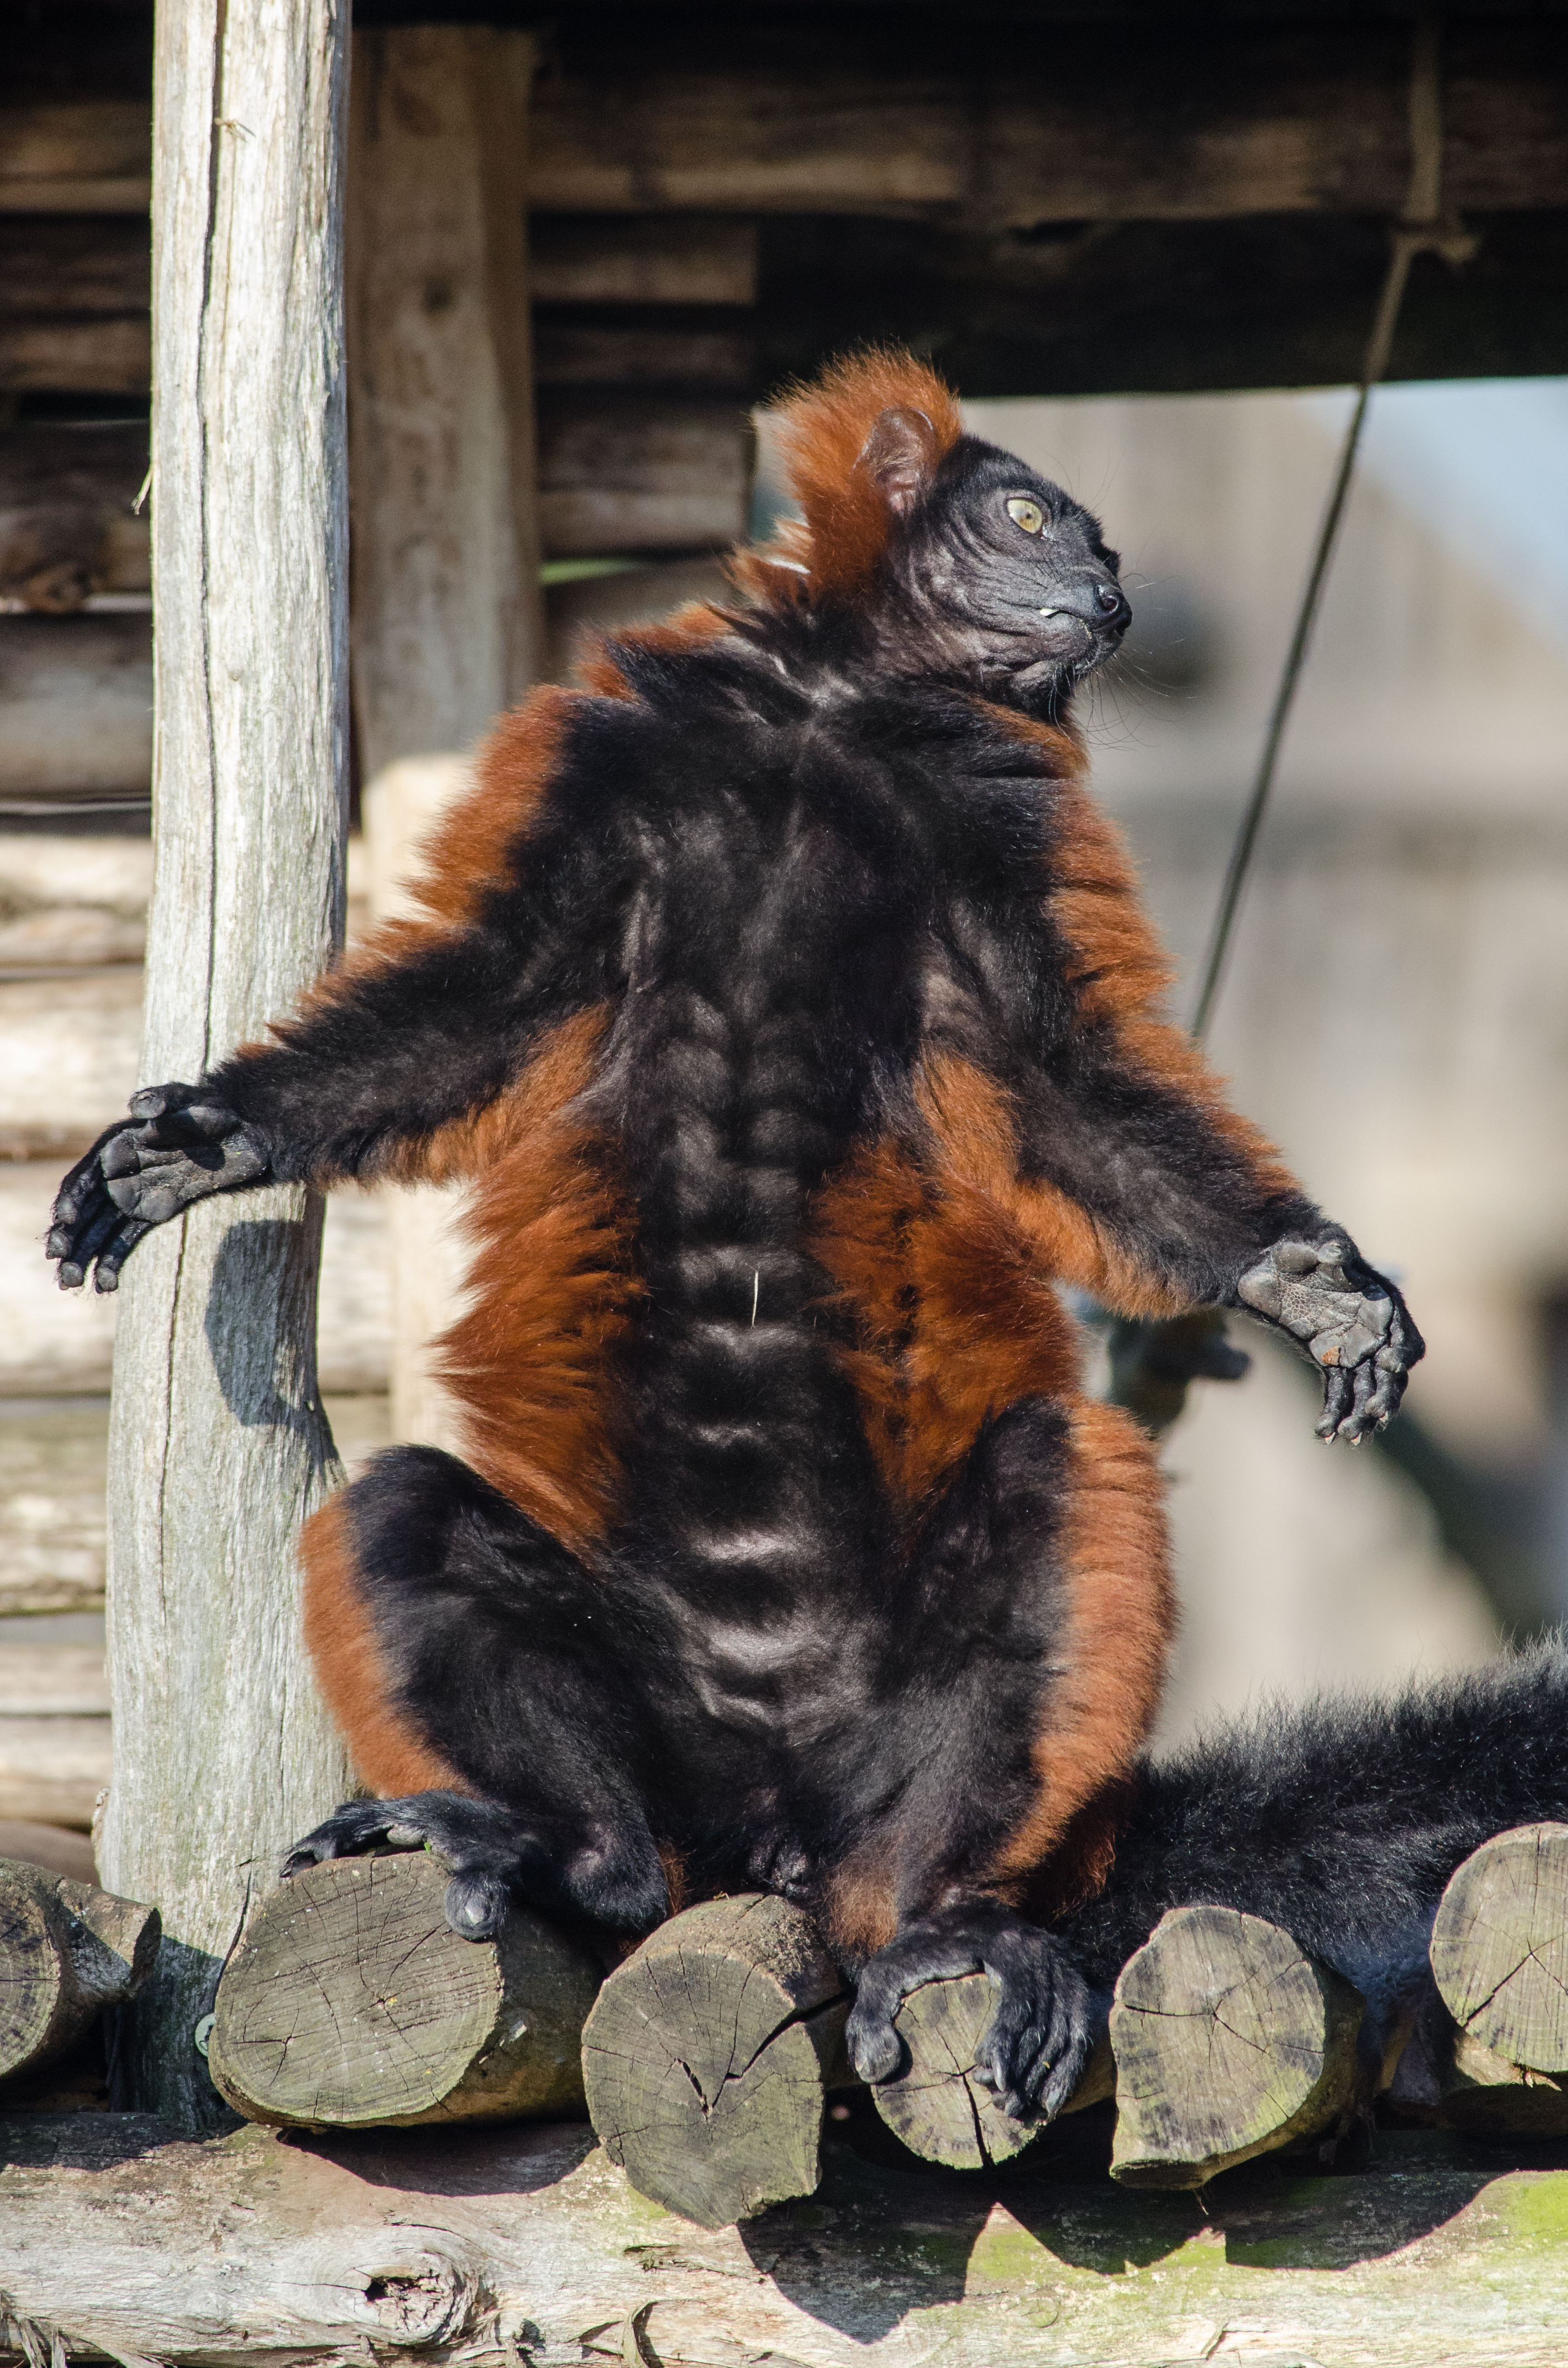
bokeh, feet, cute, wildlife, zoo, fur, red, cat, mammal, nikon, fauna, primate, eyes, hands, madagascar, vertebrate, zoom, germany, deutschland, augen, adorable, lemur, d7000, roter, niedlich, tierpark, madagaskar, ruffed, vari, lemuren, gelsenkirchen, erlebniswelt, fuse, h nde